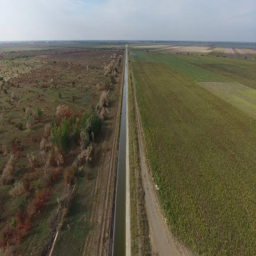
aerial view a line irrigate channel with water for irrigation of agricultural fields